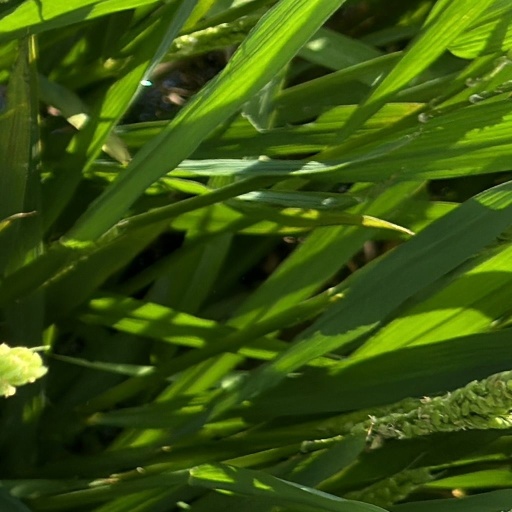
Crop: rice